St Nicholas Church, Chiswick

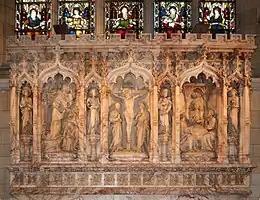
Stone altar screen below the east window

There has been a church on the Chiswick site since at least 1181 in Norman times. The church was formally visited by a senior cleric and an inventory made at "the unusually early date of 1252":